Peter Pyszczynski

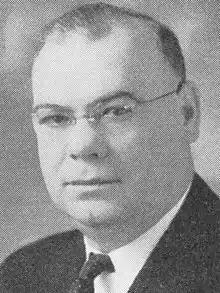
Pysczynski circa 1940

Peter Pysczynski (June 27, 1892November 20, 1946) was a member of the Wisconsin State Assembly.